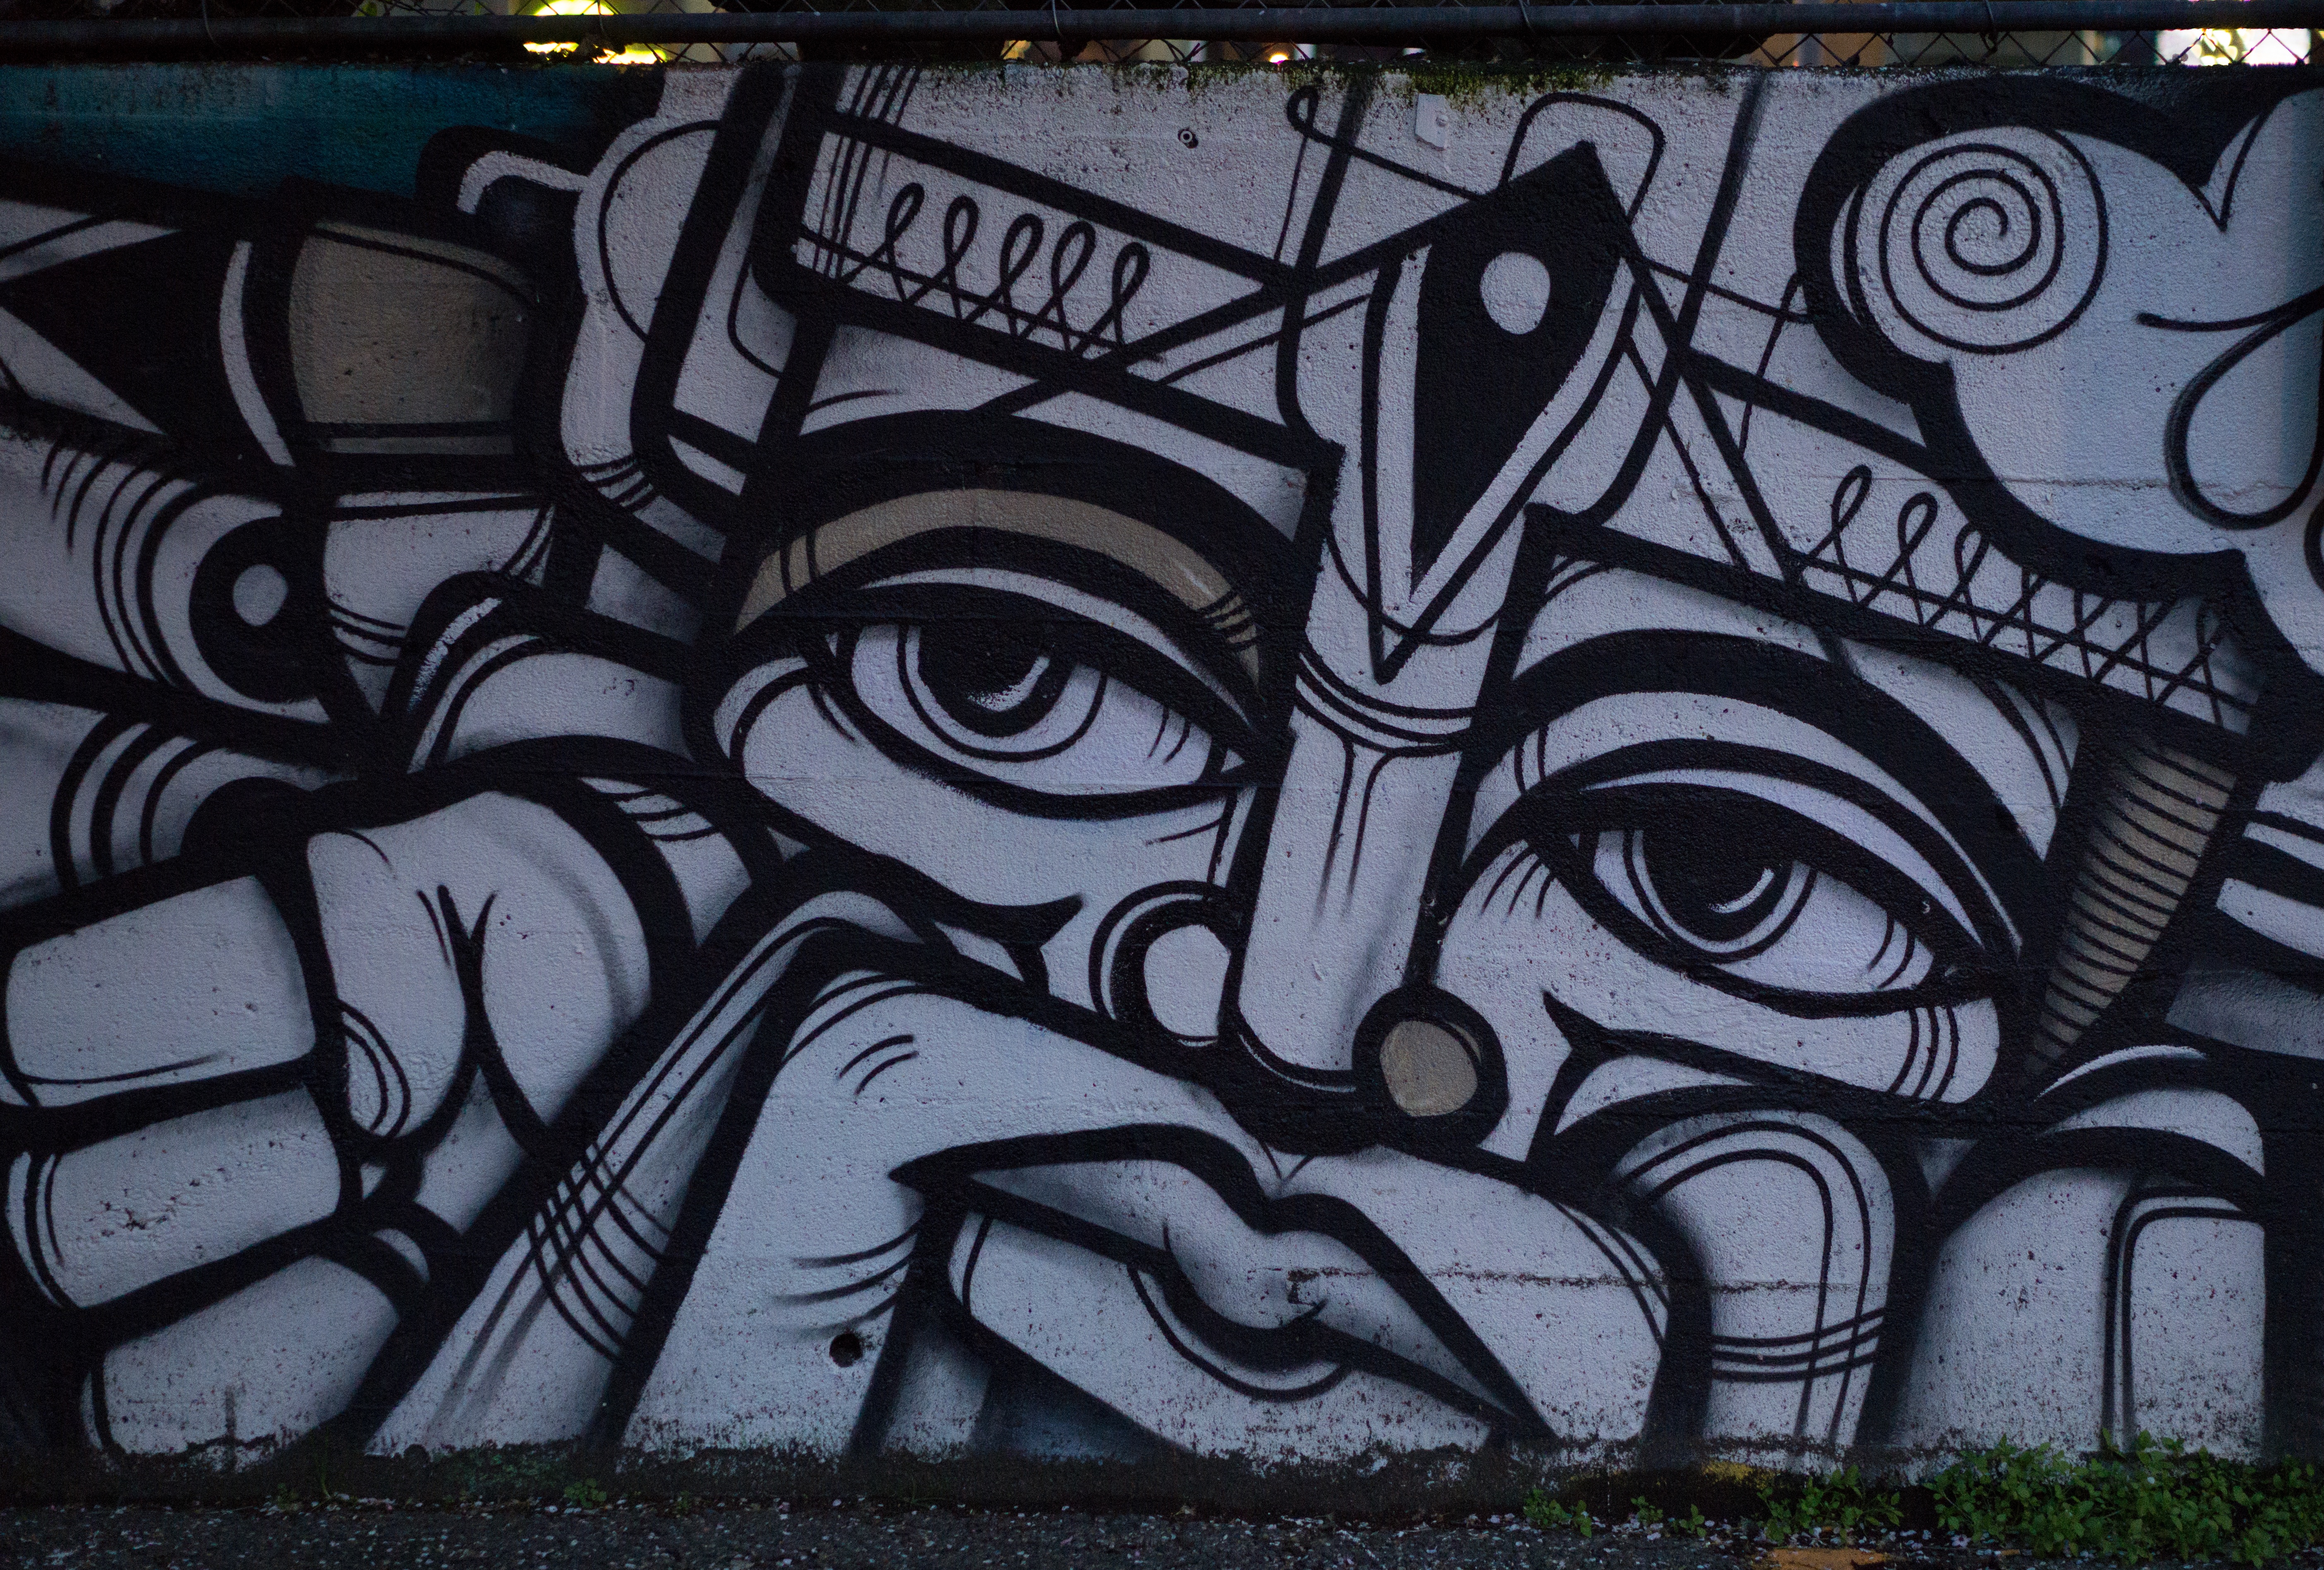
graffiti, street art, art